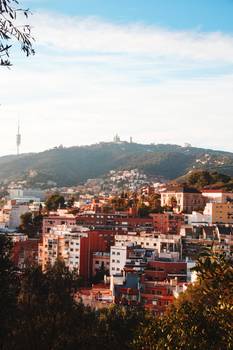
Label: No Watermark